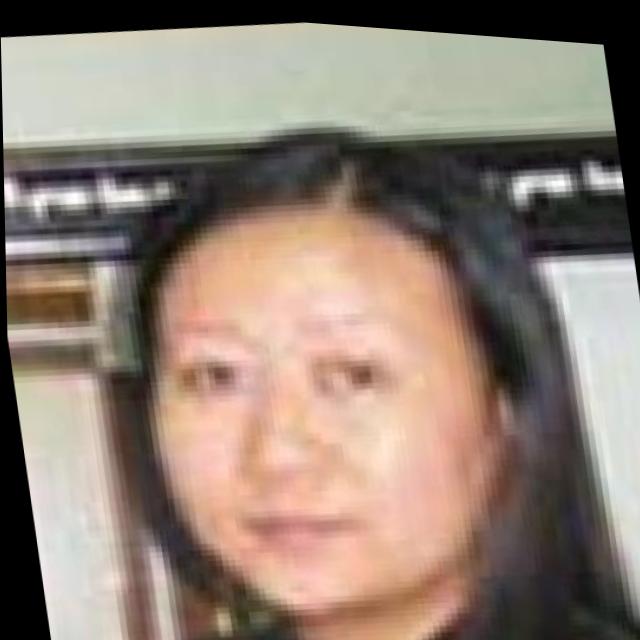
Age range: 45-64